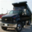
Label: truck